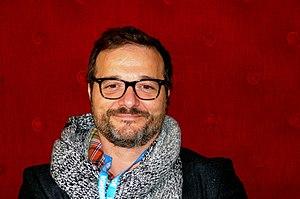
PATRICK RIDREMONT 29 SEPTEMBRE 2012 - Festival international du film francophone de Namur
Patrick Ridremont est un comédien et réalisateur belge né le 9 août 1967 à Léopoldville, au Congo-Kinshasa.